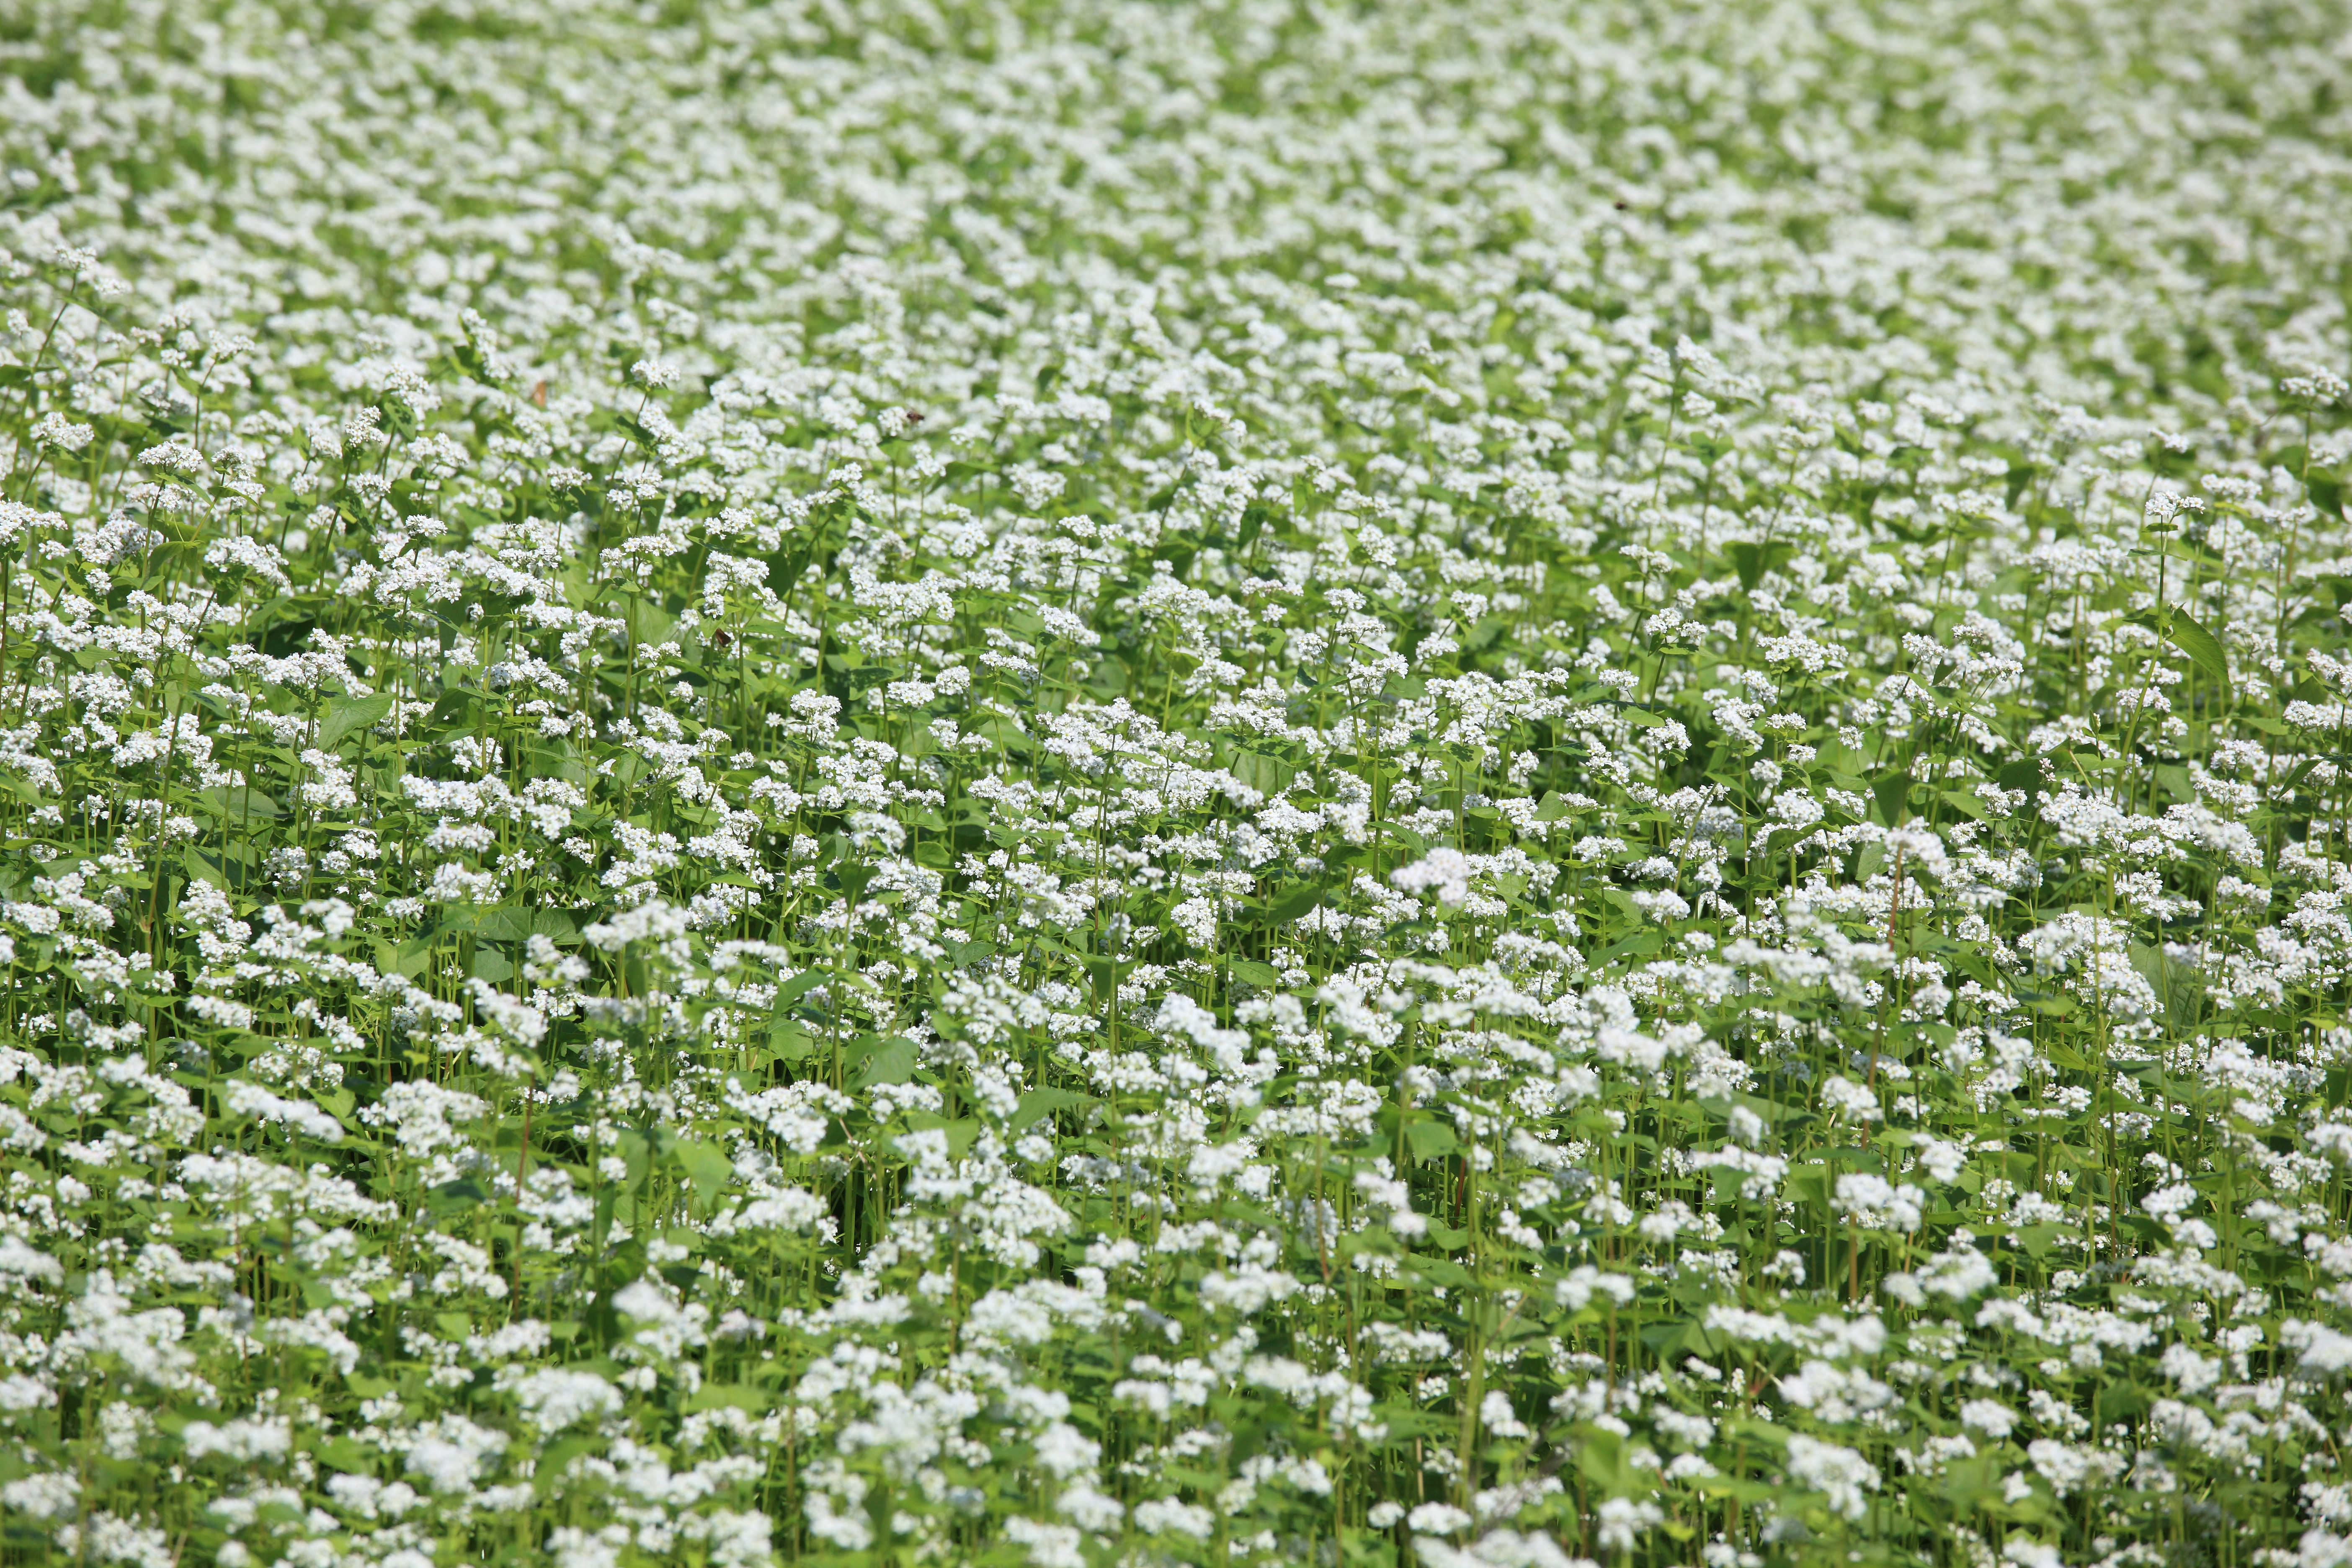
grass, plant, field, lawn, meadow, flower, pattern, green, high, crop, background, wallpaper, 5d, hires, markii, hi, res, resolution, soba, buckwheat, flooring, flowering plant, grass family, land plant